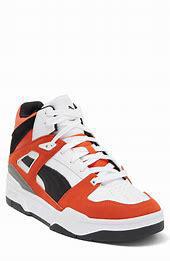
Brand: Puma
Model: Slipstream